Cannabis in Serbia

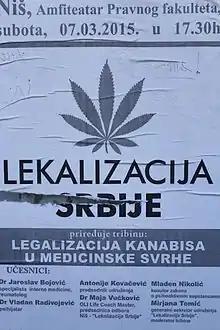
Advertisement for a panel on medical marijuana organized by Lekalizacija Srbije in the University of Niš Faculty of Law on 7 March 2015

Cannabis in Serbia is illegal. Possession is punishable by a fine or by imprisonment of up to 3 years. Sale and transport are punishable by imprisonment from 3 to 12 years. Cultivation is punishable by imprisonment from 6 months to 5 years. Penalties are higher for organized crime.